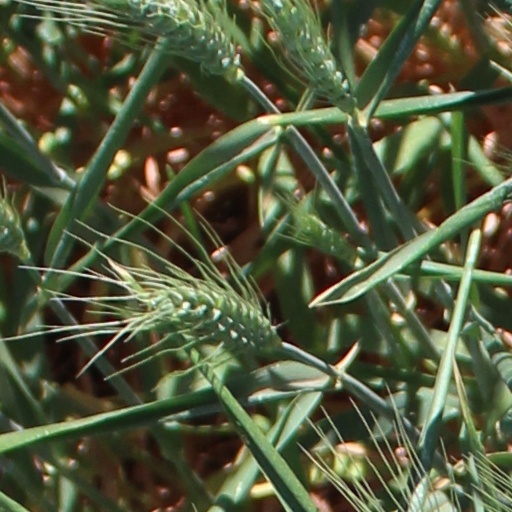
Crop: wheat